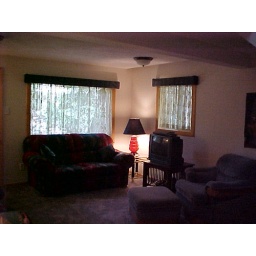
Step just outside to enjoy the cool shade or fishing in the stream. Loveseat &amp;amp; lounge chair by woodstove.